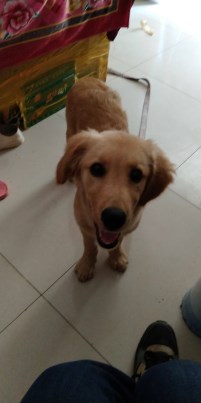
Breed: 5355-n000126-golden_retriever